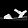
Label: Sandal